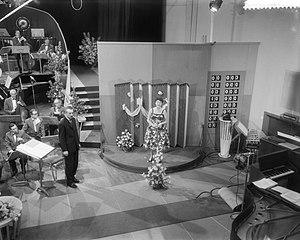
Les Pays-Bas ont participé au Concours Eurovision de la chanson 1959 à Cannes, en France. C'est la 4ᵉ participation des Pays-Bas ainsi que leur deuxième victoire au Concours Eurovision de la chanson.